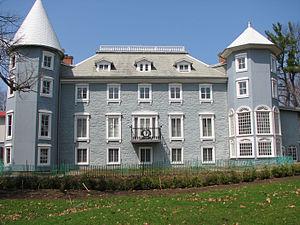
Voici la liste des lieux historiques nationaux du Canada situé au Québec. En mars 2011, on compte 190 lieux historiques nationaux au Québec, sont 30 sont administrés par Parcs Canada. De ce nombre, il faut ajouter cinq sites qui ont perdu leur désignations. Les sites des agglomérations Montréal et de Québec sont traités dans :
Montebello est une municipalité située sur la rive gauche de la rivière des Outaouais, entre Ottawa et Montréal. Elle fait partie de la municipalité régionale de comté de Papineau dans la région de l'Outaouais. Le village faisait partie de la seigneurie de La Petite-Nation. L'un des seigneurs était Louis-Joseph Papineau, dont le manoir est maintenant un lieu historique national. Le village est surtout connu pour le Fairmont Le Château Montebello, un hôtel qui est la plus grande structure en bois rond au monde. La municipalité est membre de la Fédération des Villages-relais du Québec.
Le manoir Papineau est un ancien manoir seigneurial situé à Montebello au Québec. Il a été construit entre 1848 et 1850 pour Louis-Joseph Papineau, homme politique important du XIXᵉ siècle. Il a été classé en 1975 immeuble patrimonial et désigné lieu historique national du Canada en 1986.